Tyersall Park

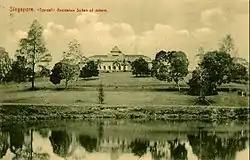
Istana Tyersall (1892–1935)

On 19 November 1881, the Maharaja of Johor, Abu Bakar, held the first drag hunt in Singapore with his hounds around the Tanglin area, including Woodneuk and Tyersall. It was revealed later on 21 May 1883, that the first telephone line in Singapore had been in operation between Tyersall House and Woodneuk House (or Istana Woodneuk), before the opening of telephonic communication between Singapore and Johor by the Oriental Telephone Company the following month. On 7 September 1887, the Tyersall Drag Hunt Club was established there by the Committee. In 1890, Sultan Abu Bakar had Napier's former house demolished to build his palace on its former ground. The Istana Tyersall, or Tyersall Palace, was completed and had a grand opening by the 13th Governor of the Straits Settlements Sir Cecil Clementi Smith on 3 December 1892. The Sultan held receptions for several historic events and parties. The palace was known to be first building in Singapore to be supplied with electricity.